Manilla (money)

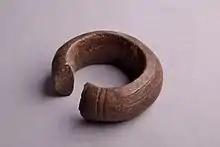
A variant form of manilla, decorated with a geometric design, in the collection of the Sforza Castle in Milan, Italy

Early in the 18th century, Bristol, with companies such as R. & W. King (one of the companies later incorporated into the United African Company), and then Birmingham, became the most significant European brass manufacturing city. It is likely that most types of brass manillas were made there, including the "middle period" Nkobnkob-Onoudu whose weight apparently decreased over time, and the still lighter "late period" types such as Okpoho (from the Efik word for brass) and those salvaged from the "Duoro" wreck of 1843. Among the late period types, specimen weights overlap type distinctions suggesting contemporary manufacture rather than a progression of types. The Popos, whose weight distribution places them at the transition point between Nkobnkob and Onoudu, were made in Nantes, France, possibly Birmingham as well and were too small to be worn. They are wider than the Birmingham types and have a gradual, rather than sudden, flare to the ends.